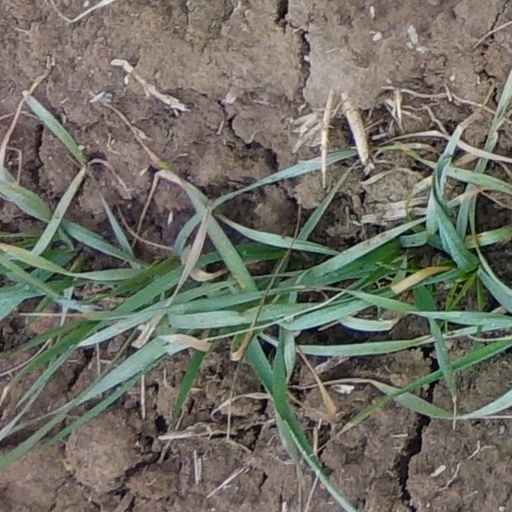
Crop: wheat